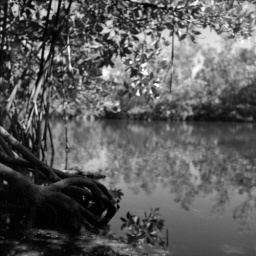
Delta 400 at EI 800 with red orange filter developed in Xtol 1:1